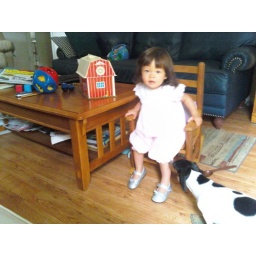
sitting in a very old rocking chair